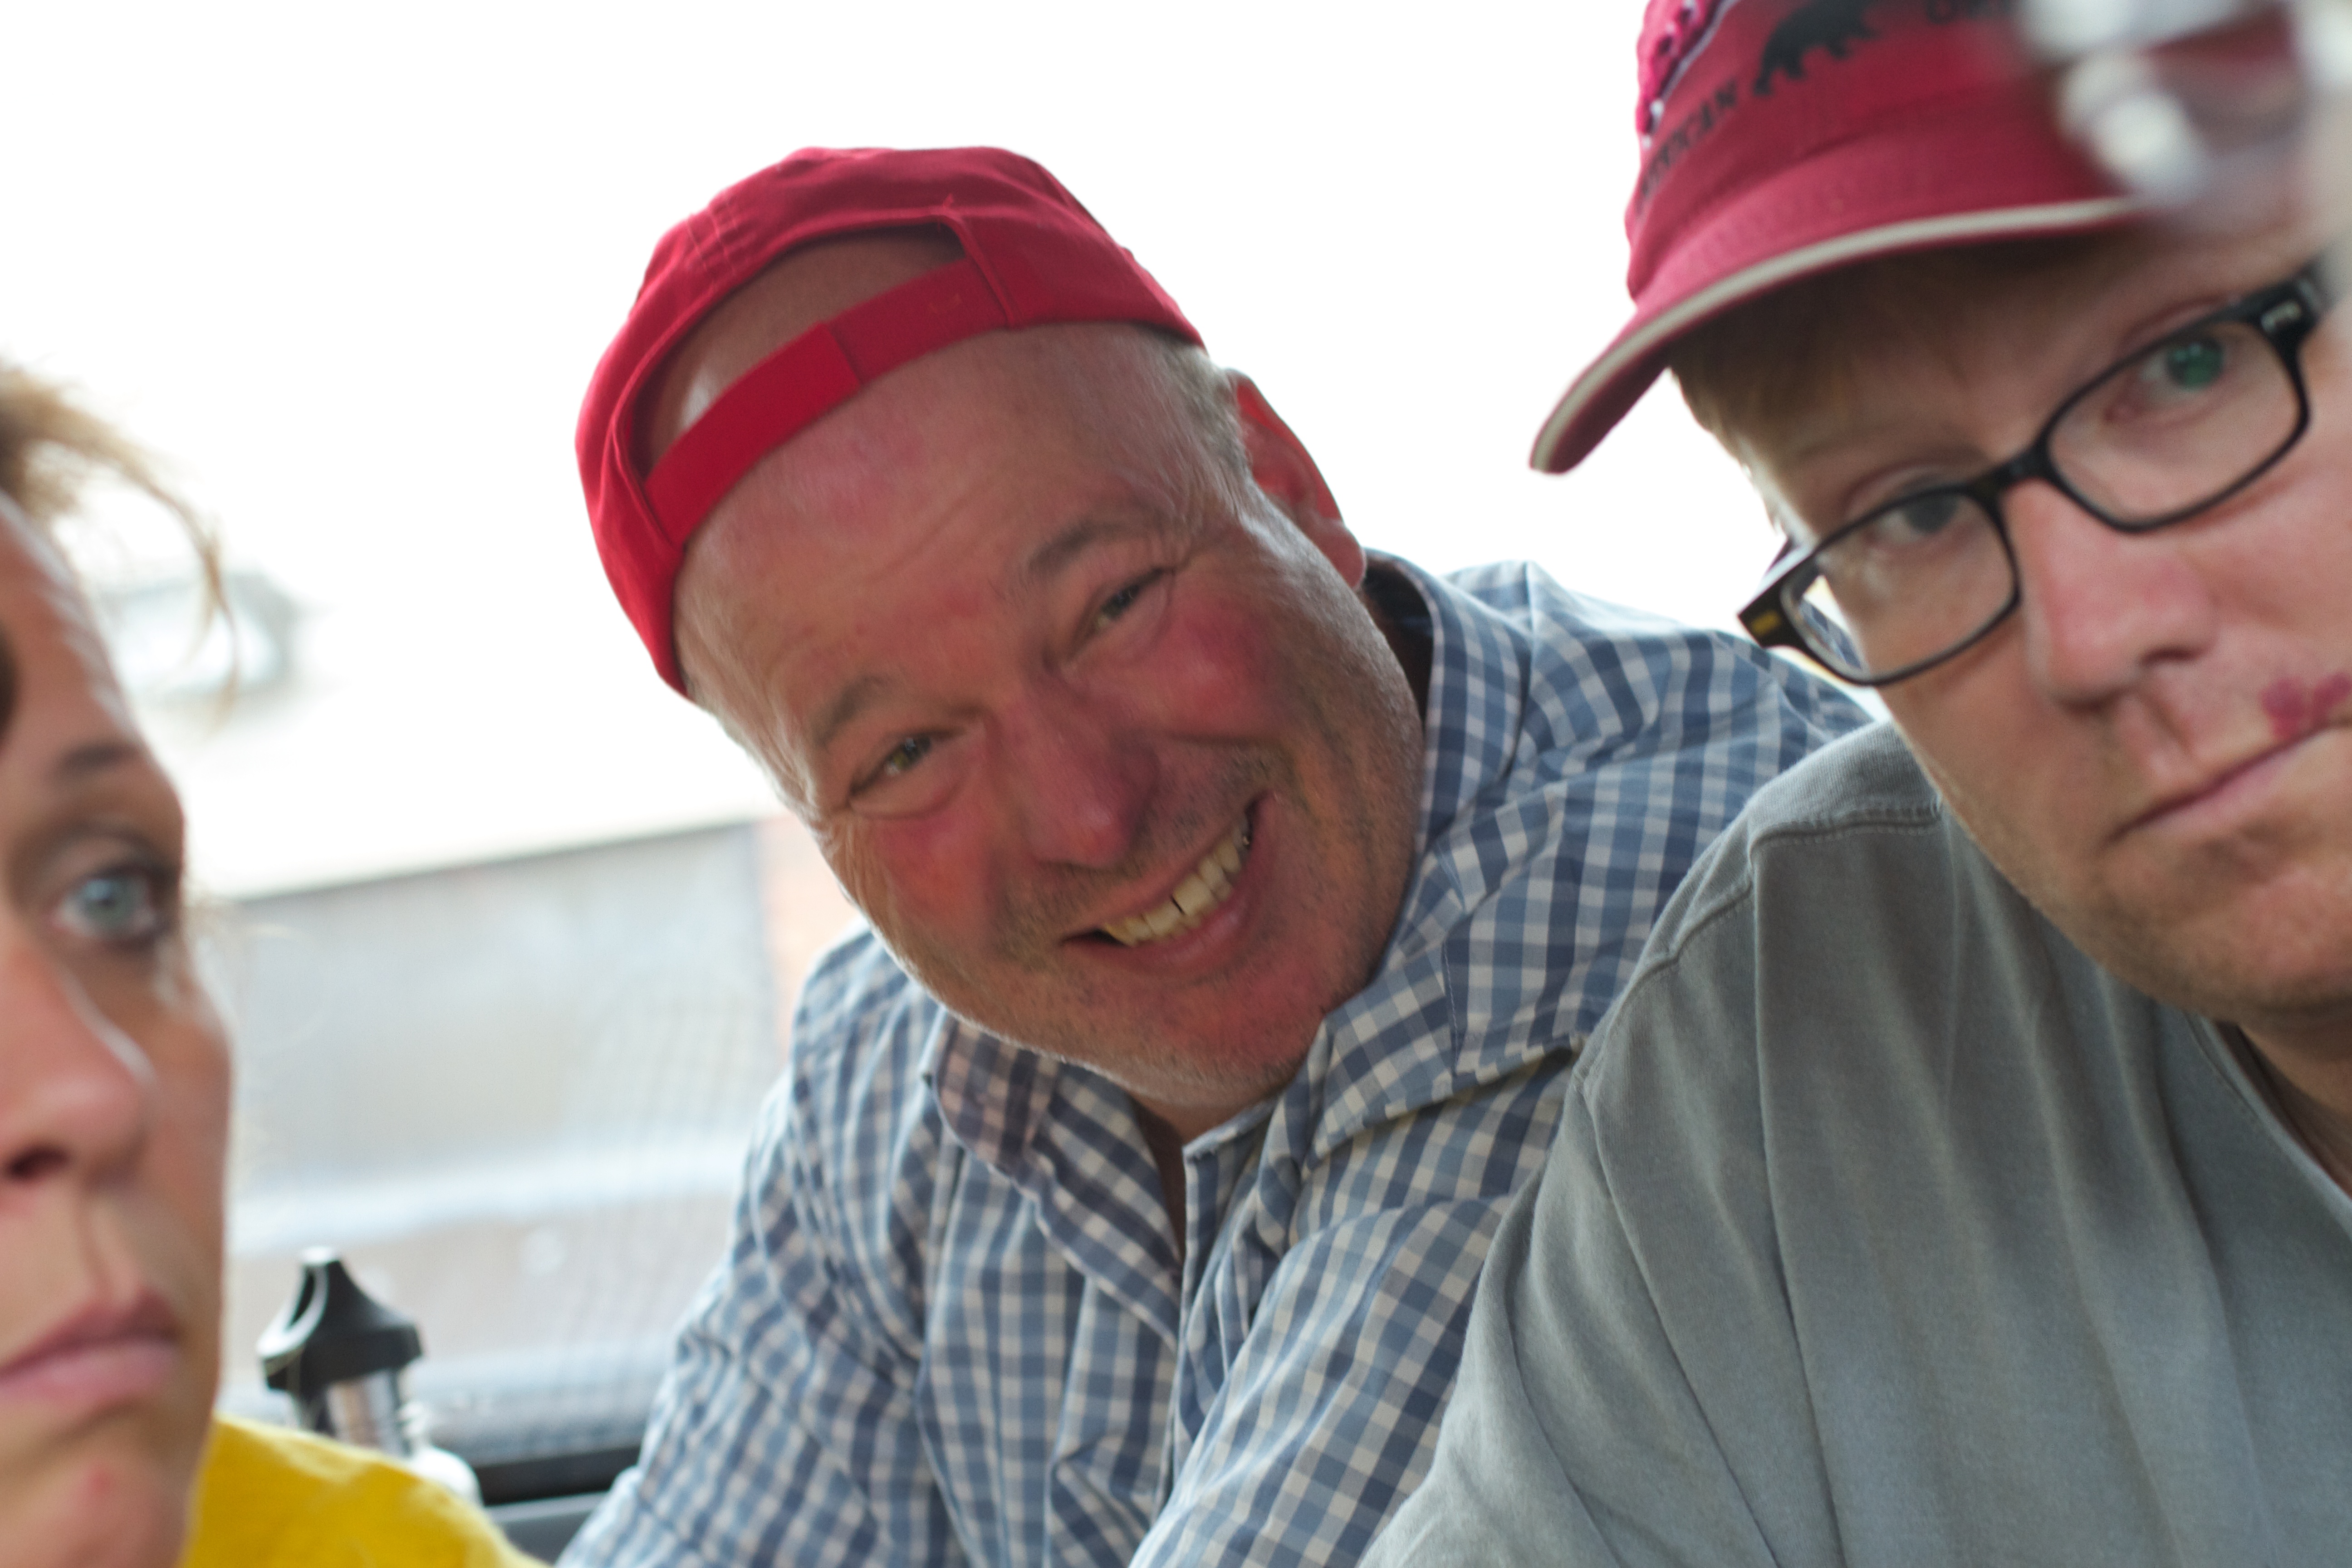
man, person, people, community, senior citizen, glasses, unplugd12